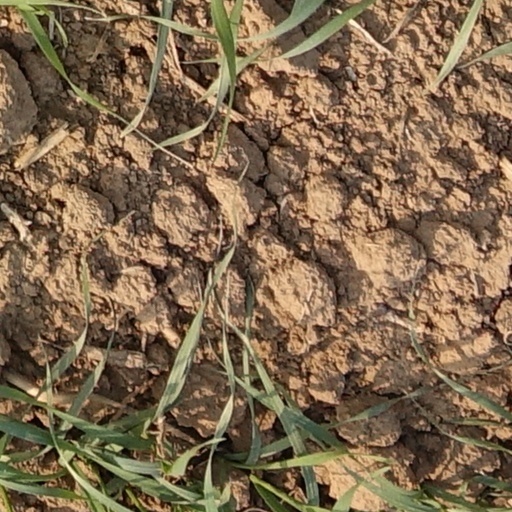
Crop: wheat